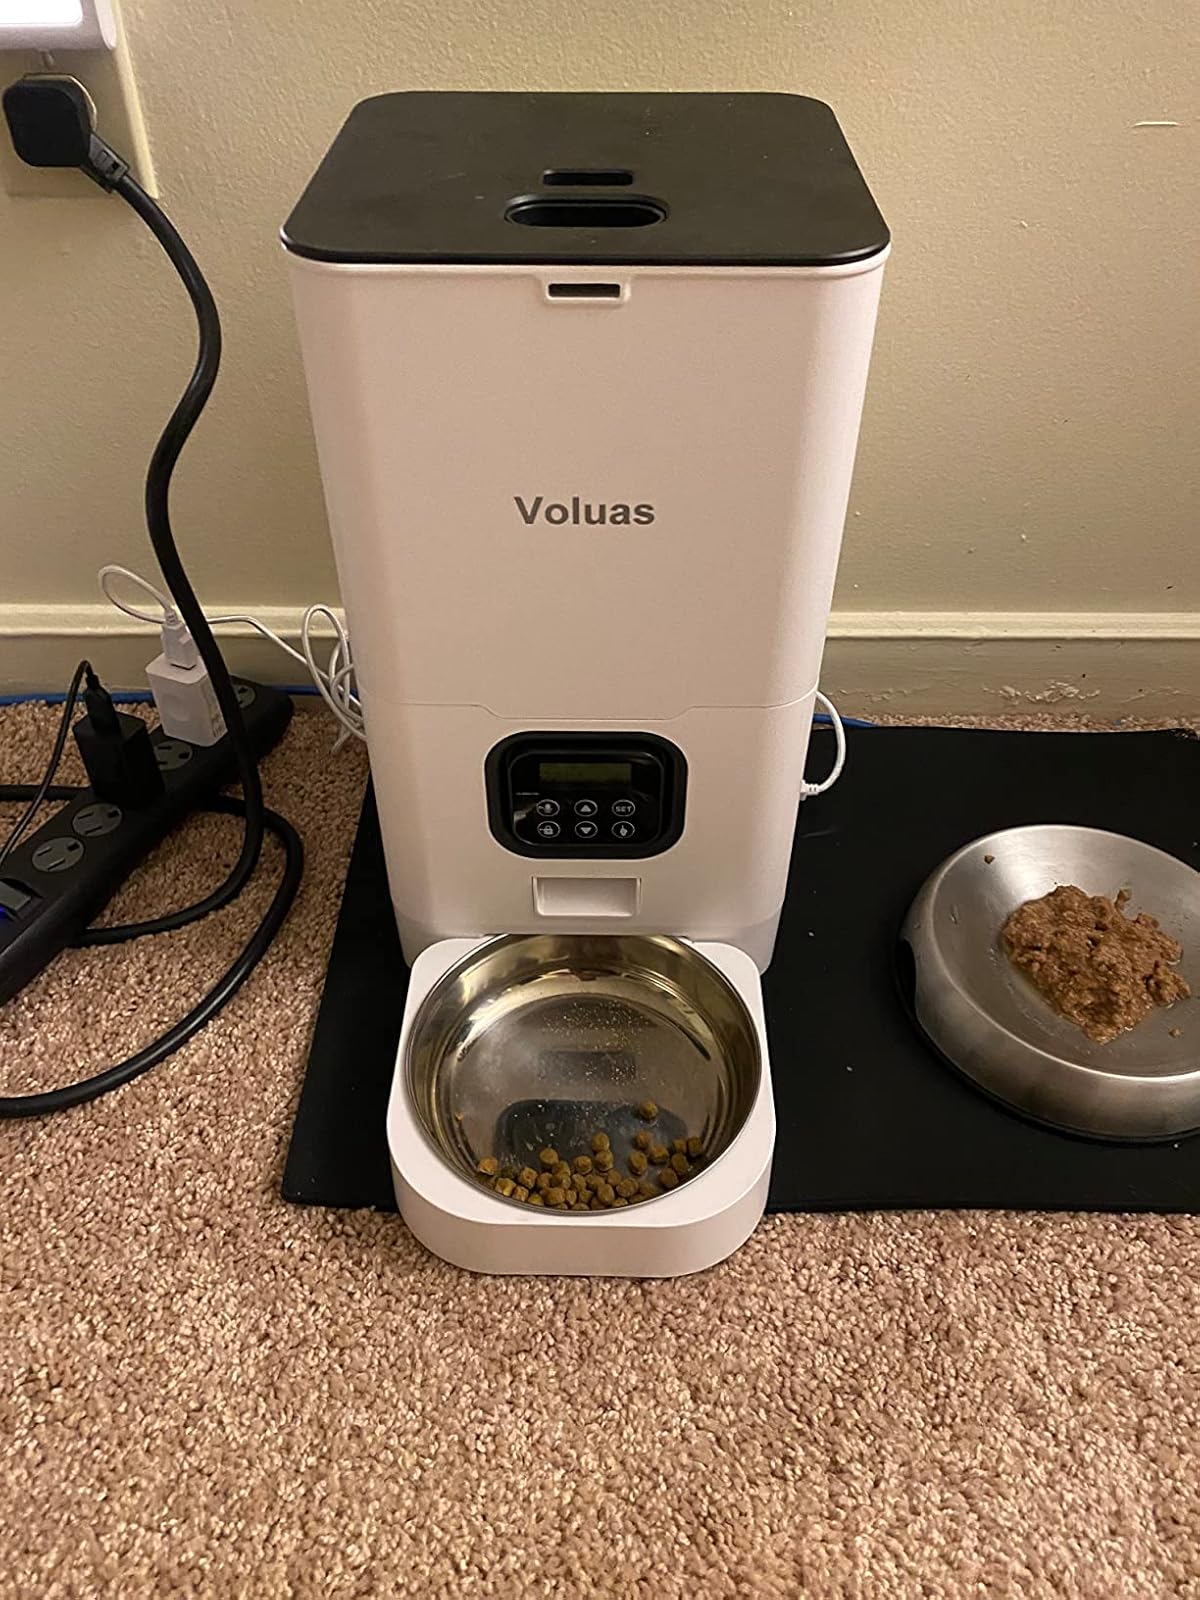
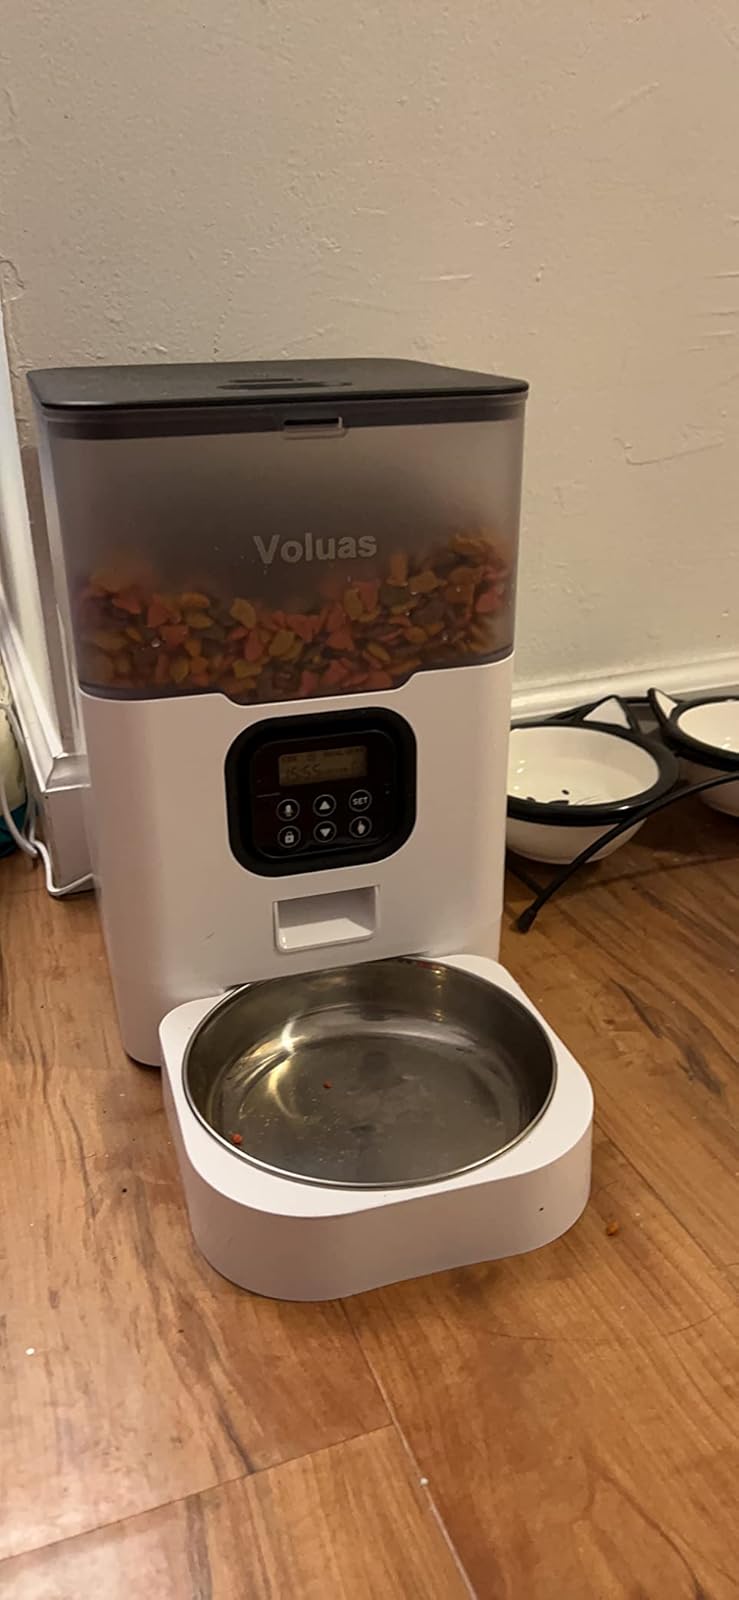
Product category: items_feeder
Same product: no